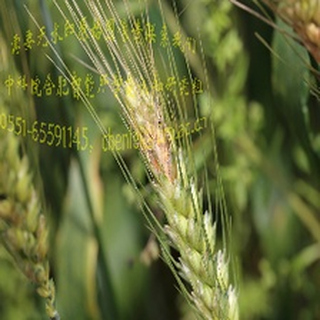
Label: wheat_fusarium_head_blight